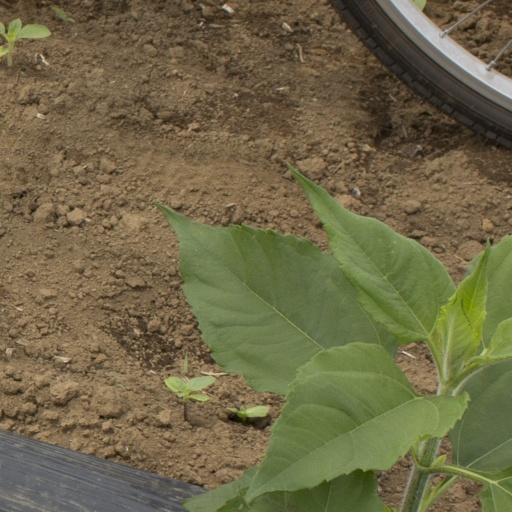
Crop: Jerusalem artichoke